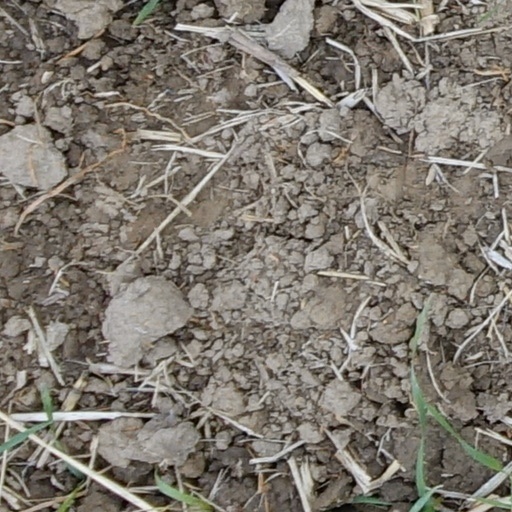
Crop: wheat